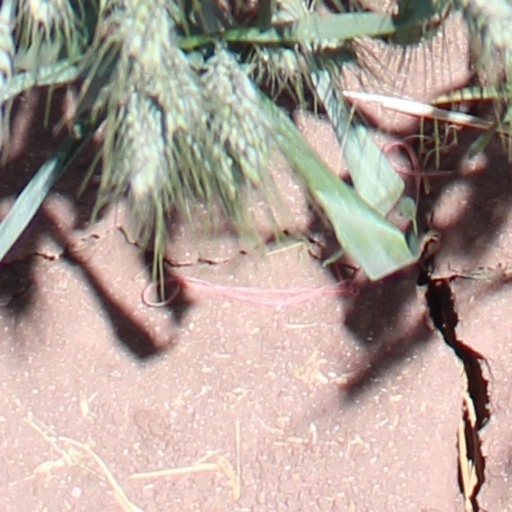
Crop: wheat